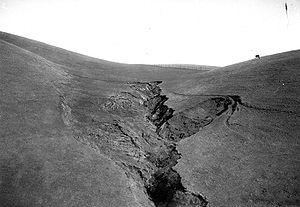
L'érosion régressive est un phénomène de dynamique fluviale ou hydraulique consistant en une érosion d'un substrat, d'un relief ou d'un ouvrage artificiel qui se propage de l'aval vers l'amont, c'est-à-dire dans le sens inverse de l'écoulement de l'eau.